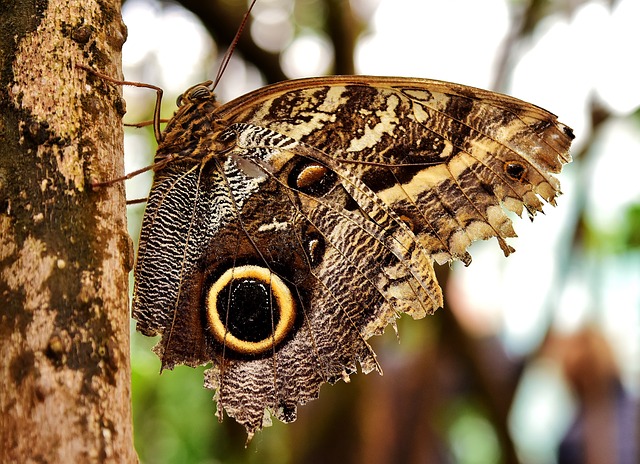
Label: butterfly